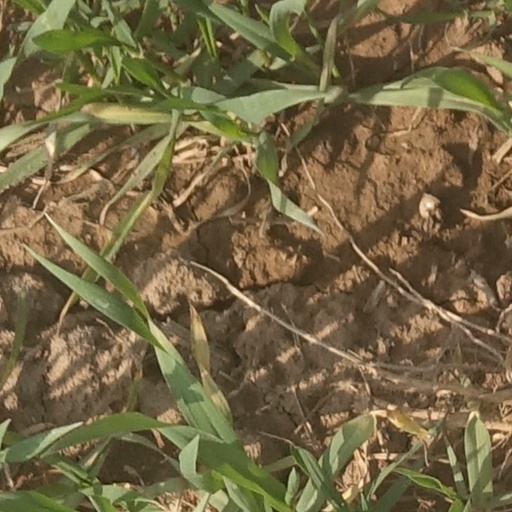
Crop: wheat